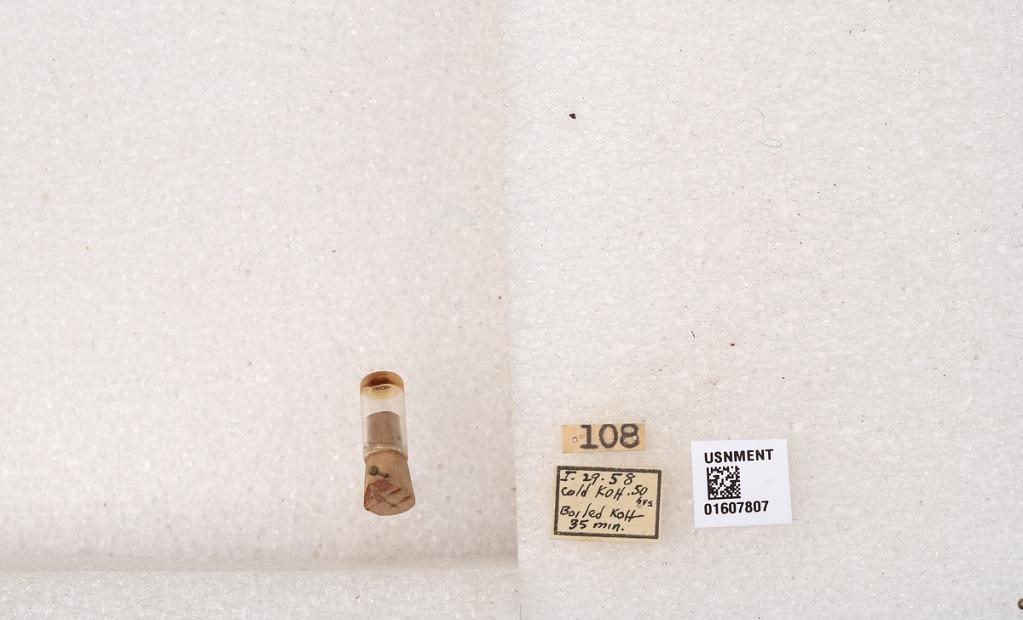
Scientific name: Xylocopa (Xylocopoides) californica diamesa Hurd
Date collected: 1958-1-29